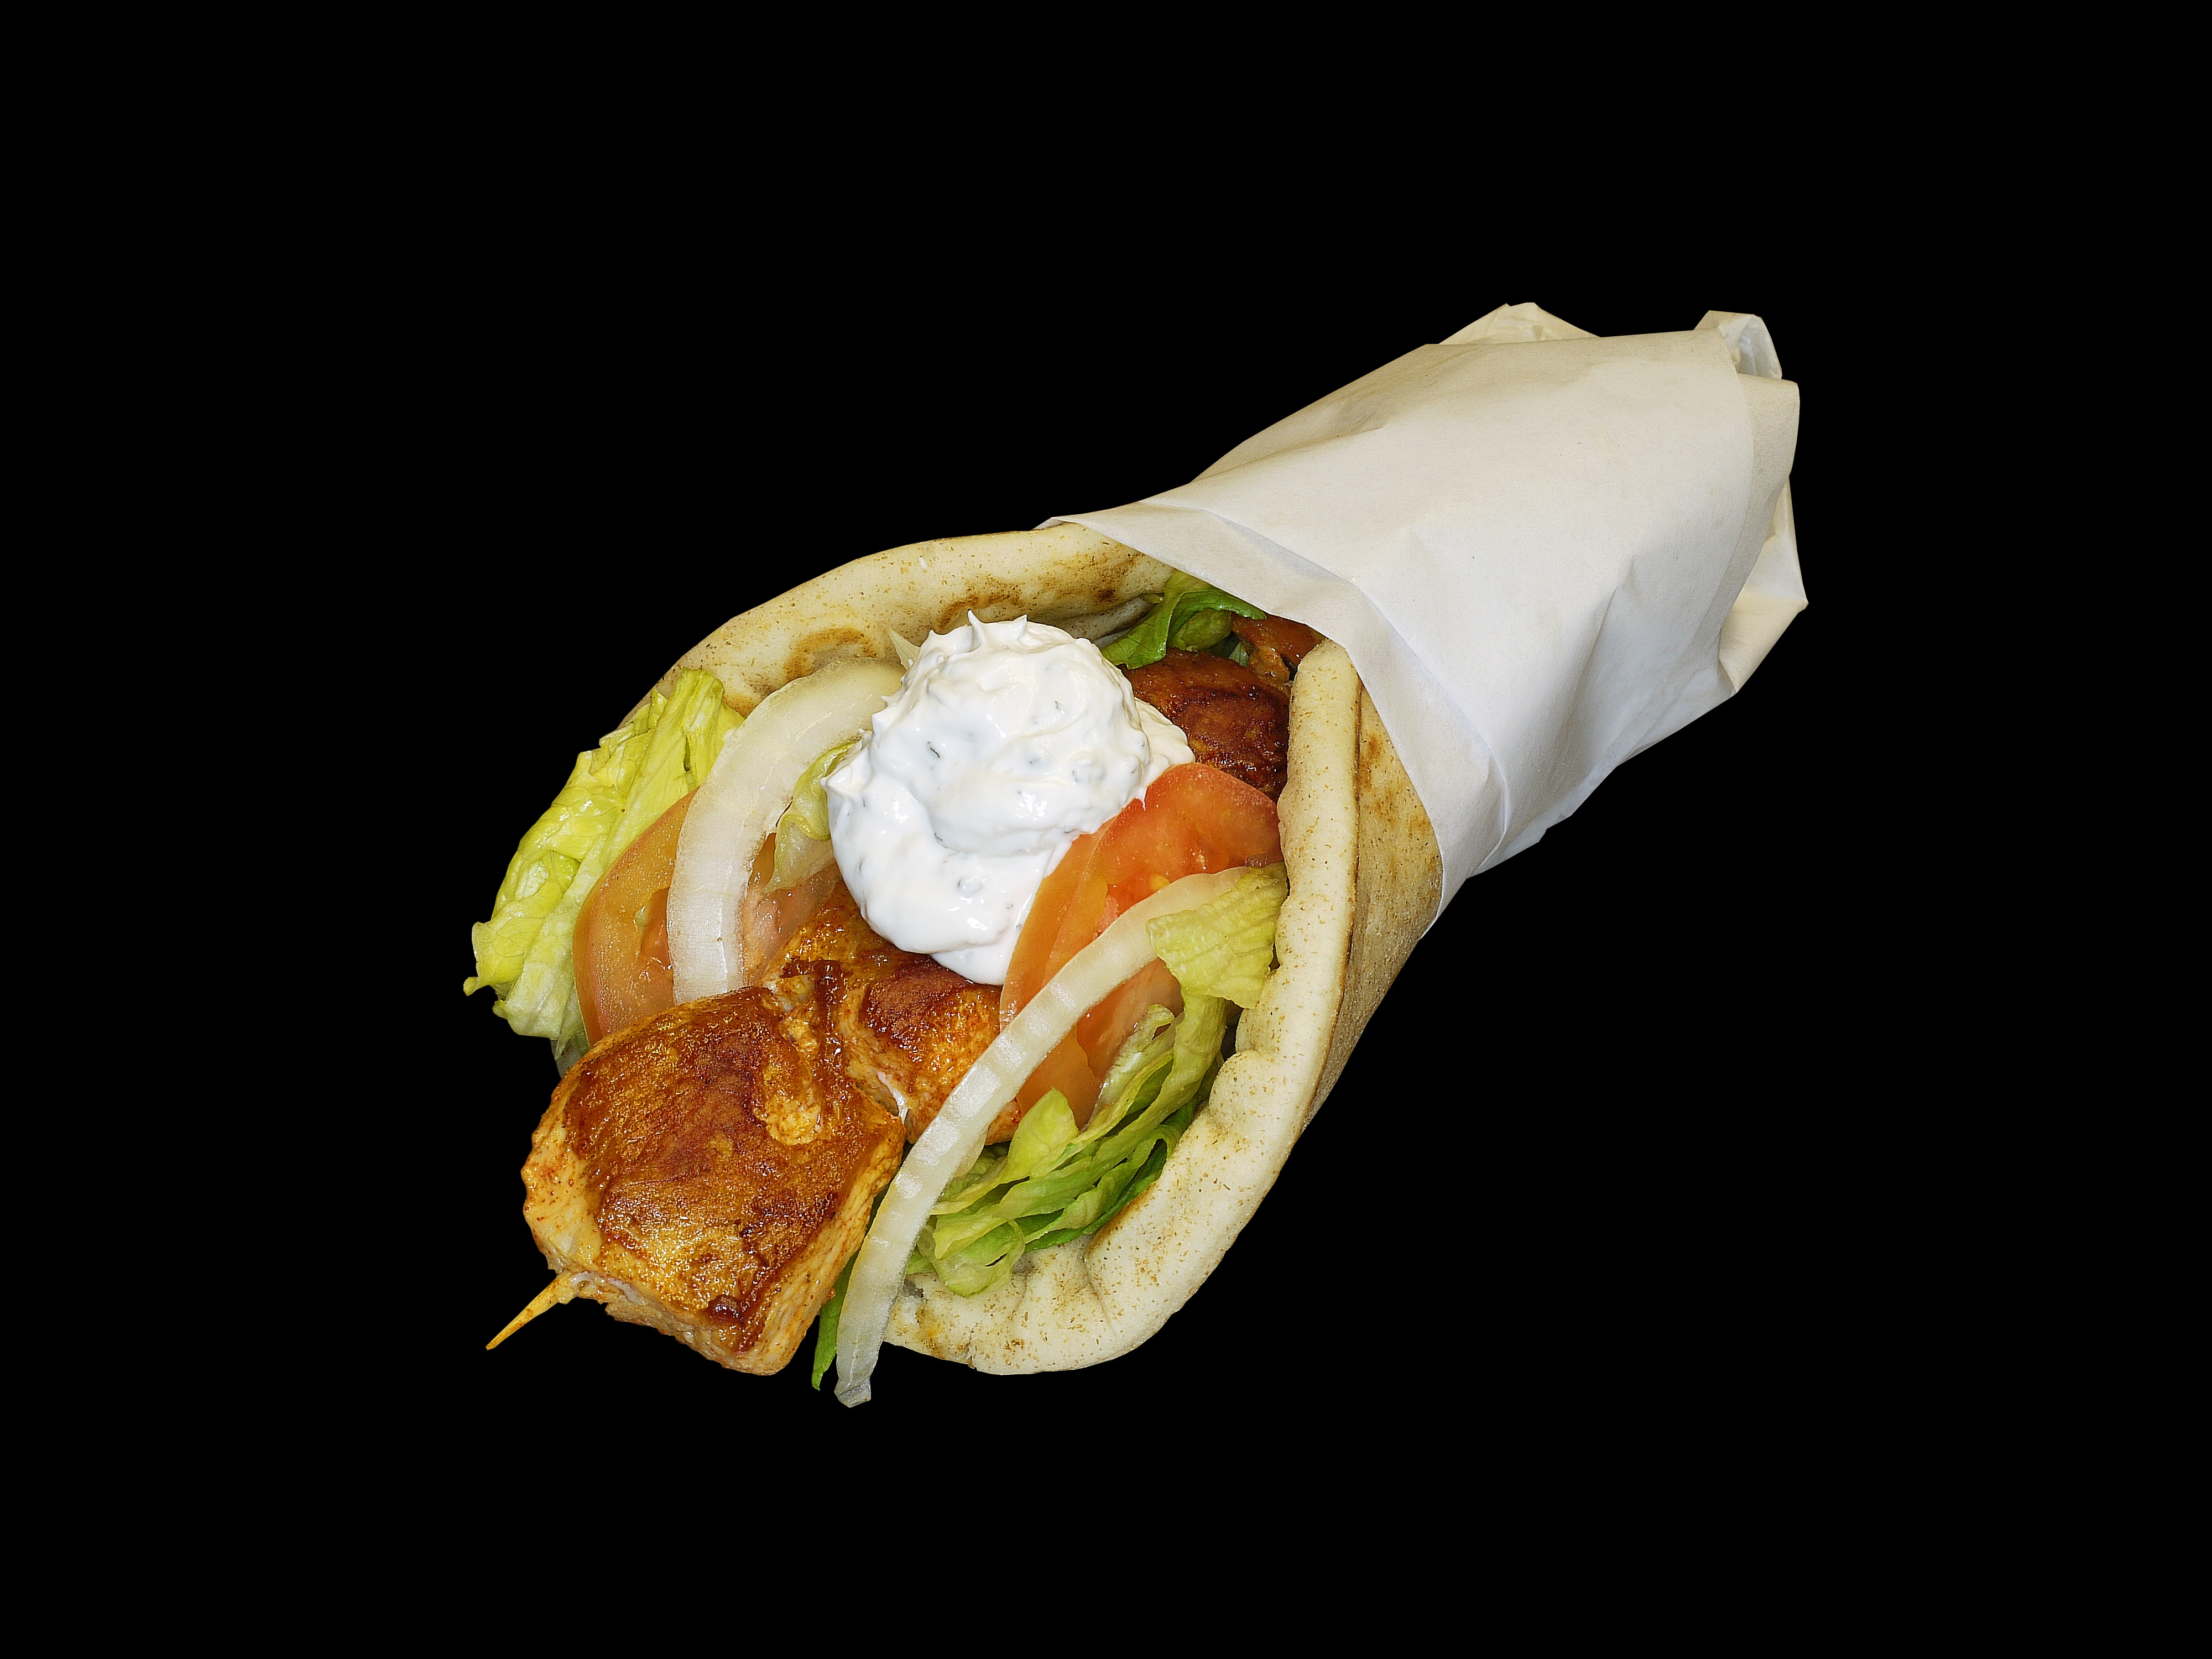
dish, food, lunch, cuisine, chicken, sandwich, asian food, wrap, grilled, sandwich wrap